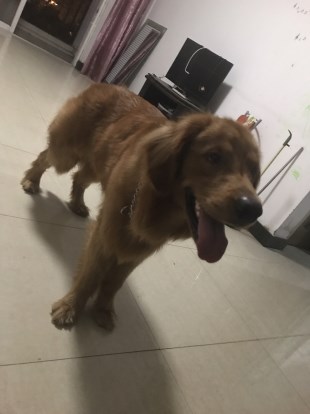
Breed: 5355-n000126-golden_retriever